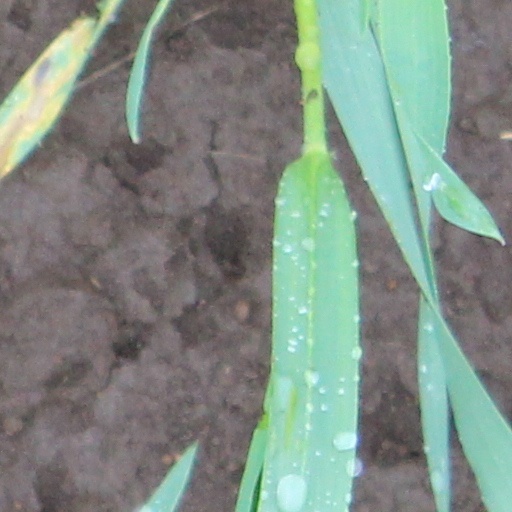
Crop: wheat